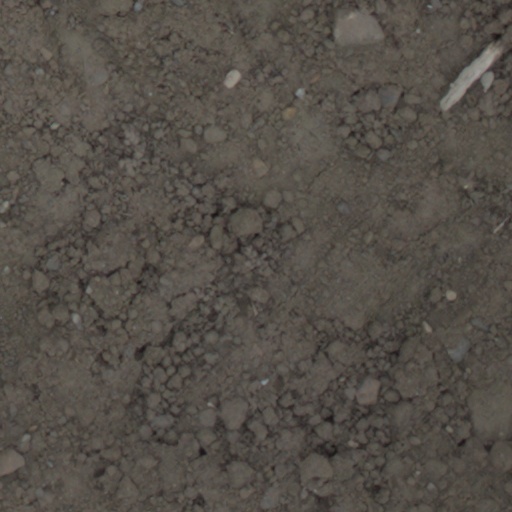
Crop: wheat